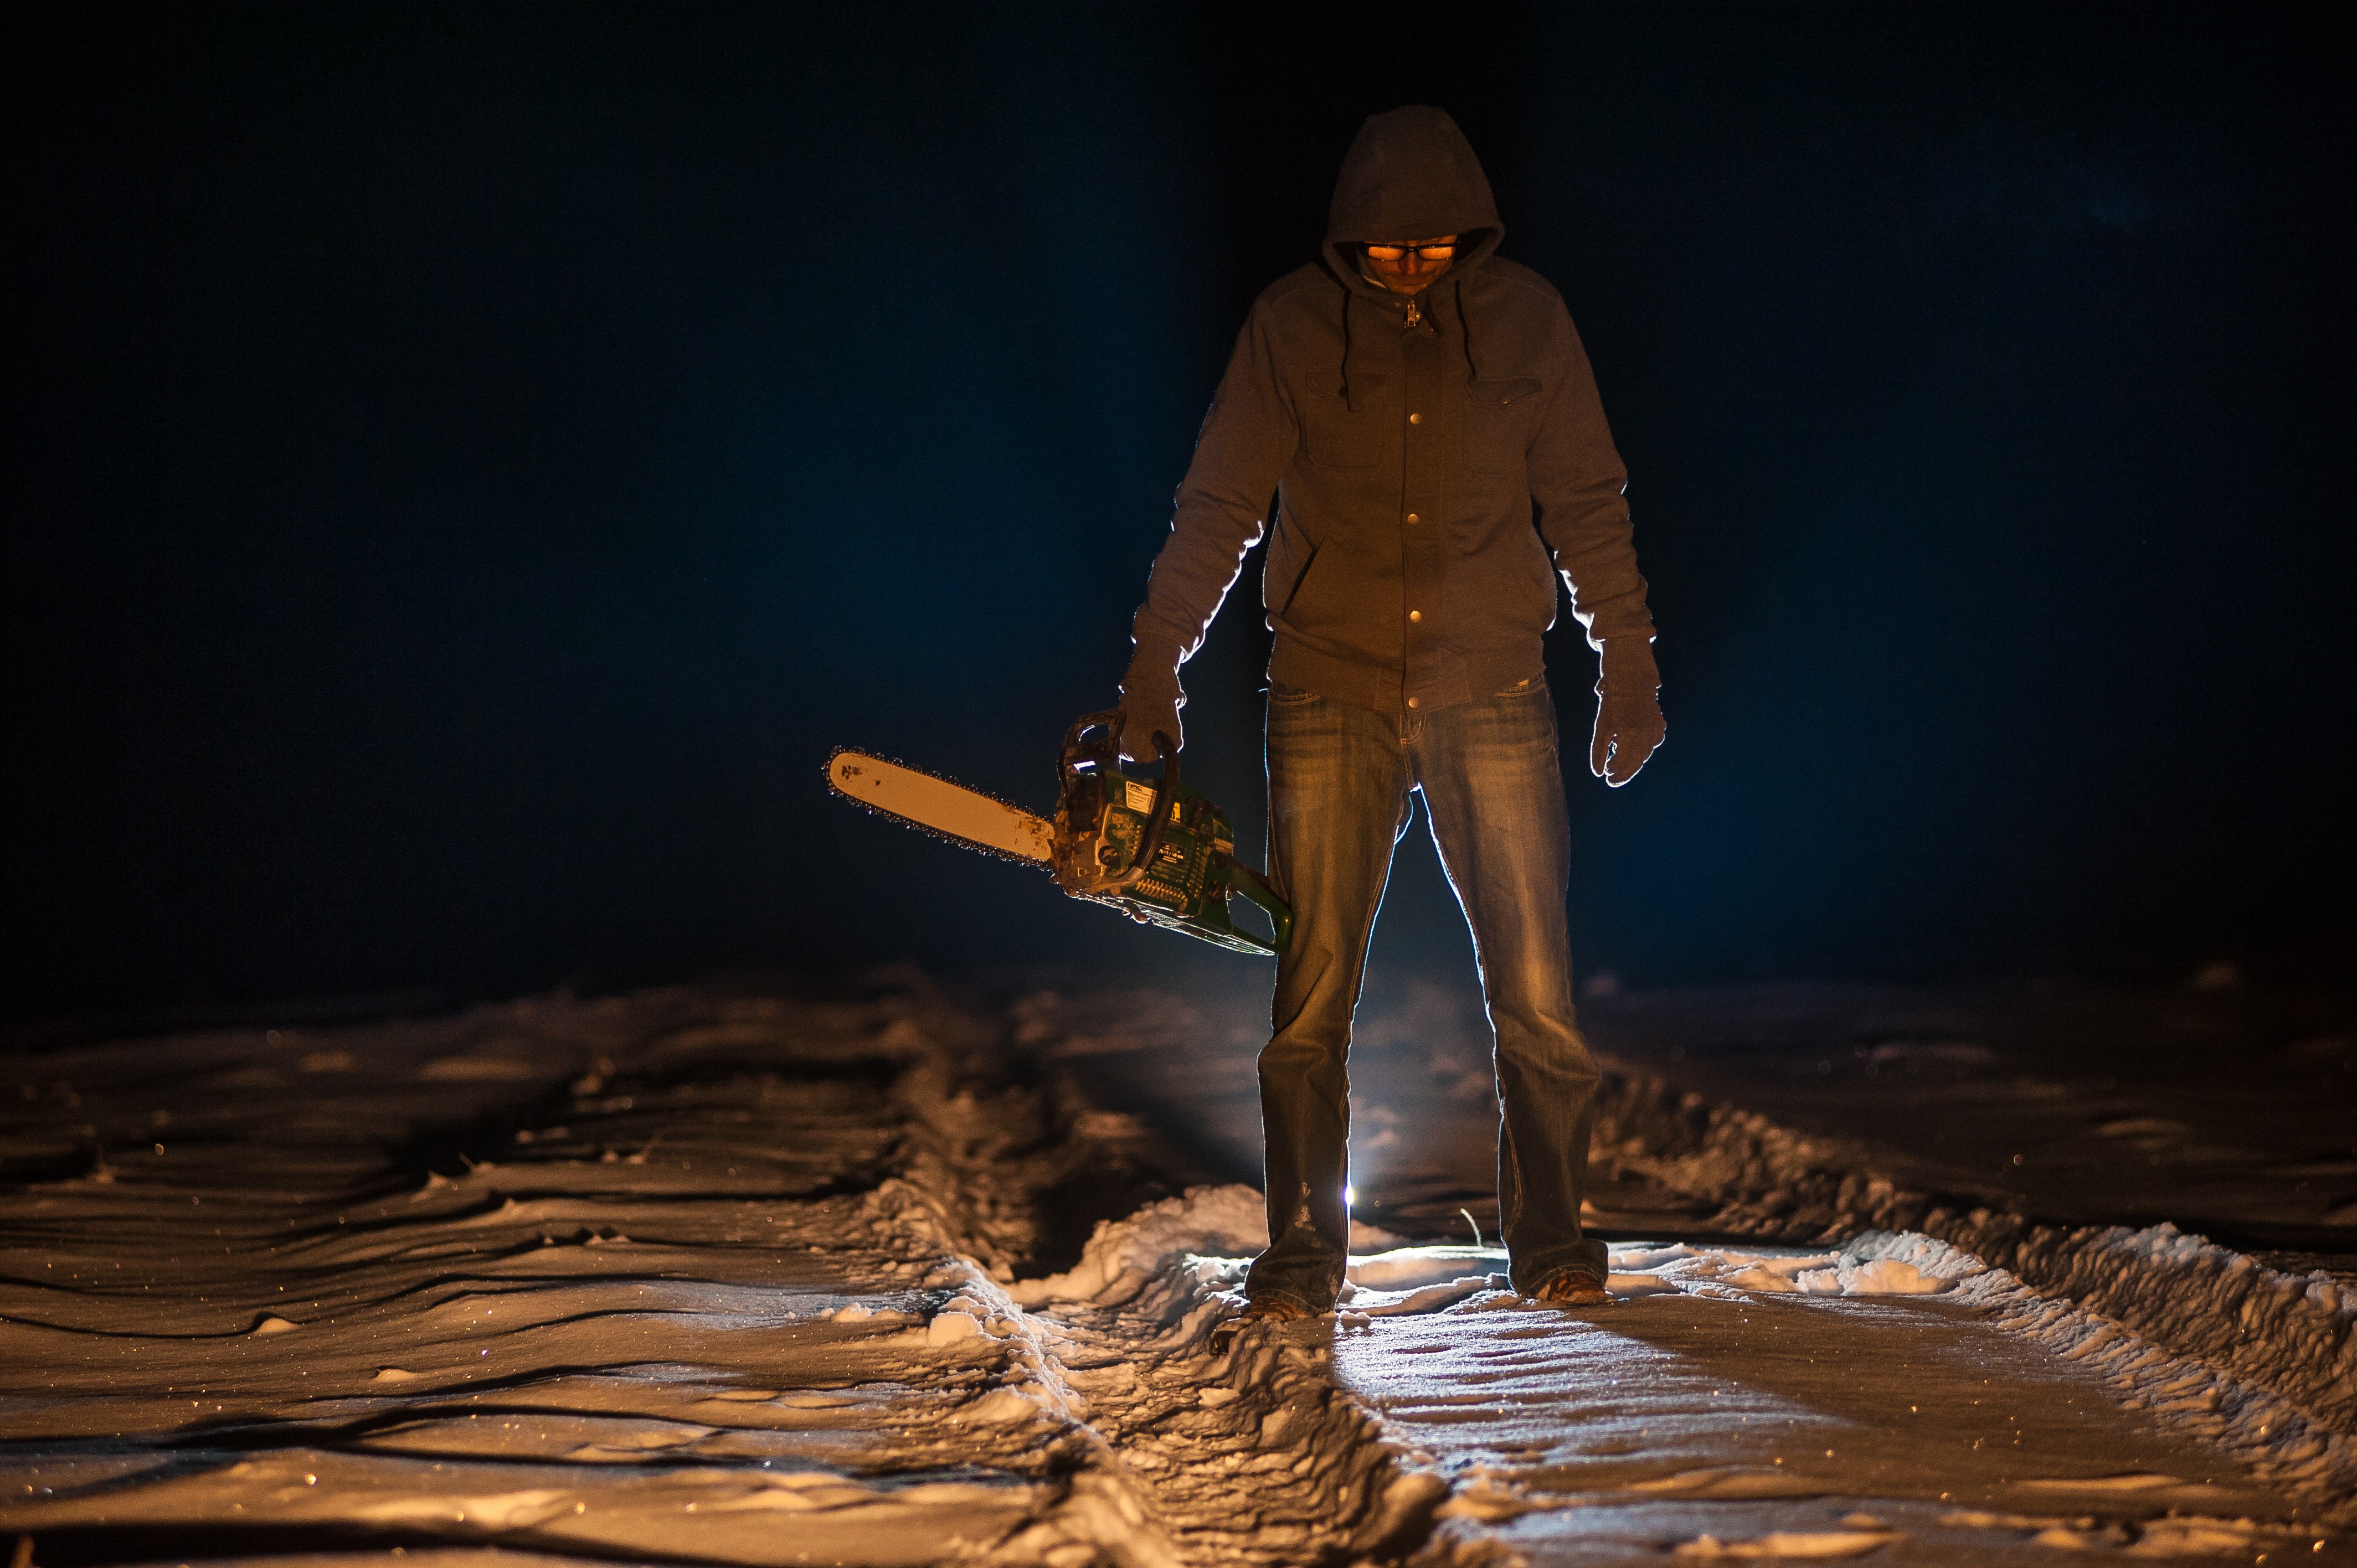
forest, snow, winter, night, old, dark, male, sign, darkness, black, dead, death, saw, hood, scary, danger, way, real, warning, horror, spook, demon, character, kat, costume, killer, chainsaw, the fog, scare, screenshot, scared, a person, fright, a summary of the, the darkness, the fear, invisible, the tomb of, offender, the phantom, the concept of, the human